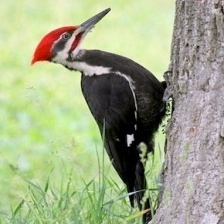
Species: RED HEADED WOODPECKER
Scientific name: MELANERPES ERYTHROCEPHALUS